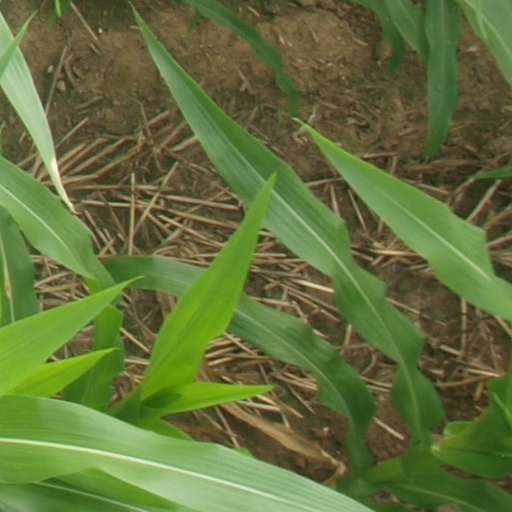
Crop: maize; corn